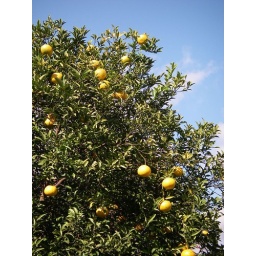
spotted on a bike ride around my neighbourhood. not sure what the name of the fruit is exactly.